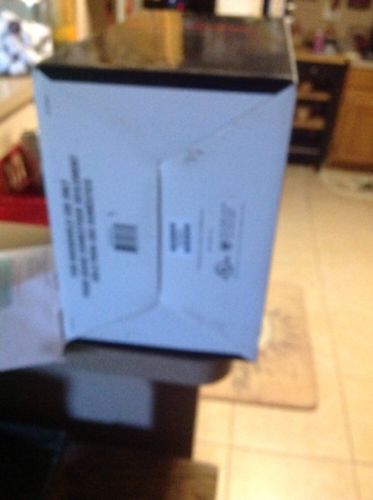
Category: coffee maker